Calvary Presbyterian Church (Milwaukee)

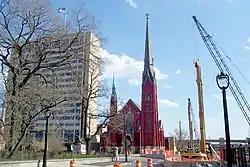
Calvary Presbyterian Church during construction on the Marquette Interchange

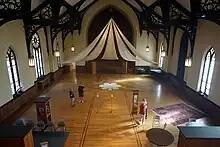
Interior of Calvary Presbyterian Church

Calvary Presbyterian Church (Calvary Church) is a Victorian Gothic church located in the Marquette University district of downtown Milwaukee, Wisconsin. It has been listed on the National Register of Historic Places since 1986.